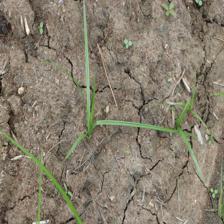
Label: Grass